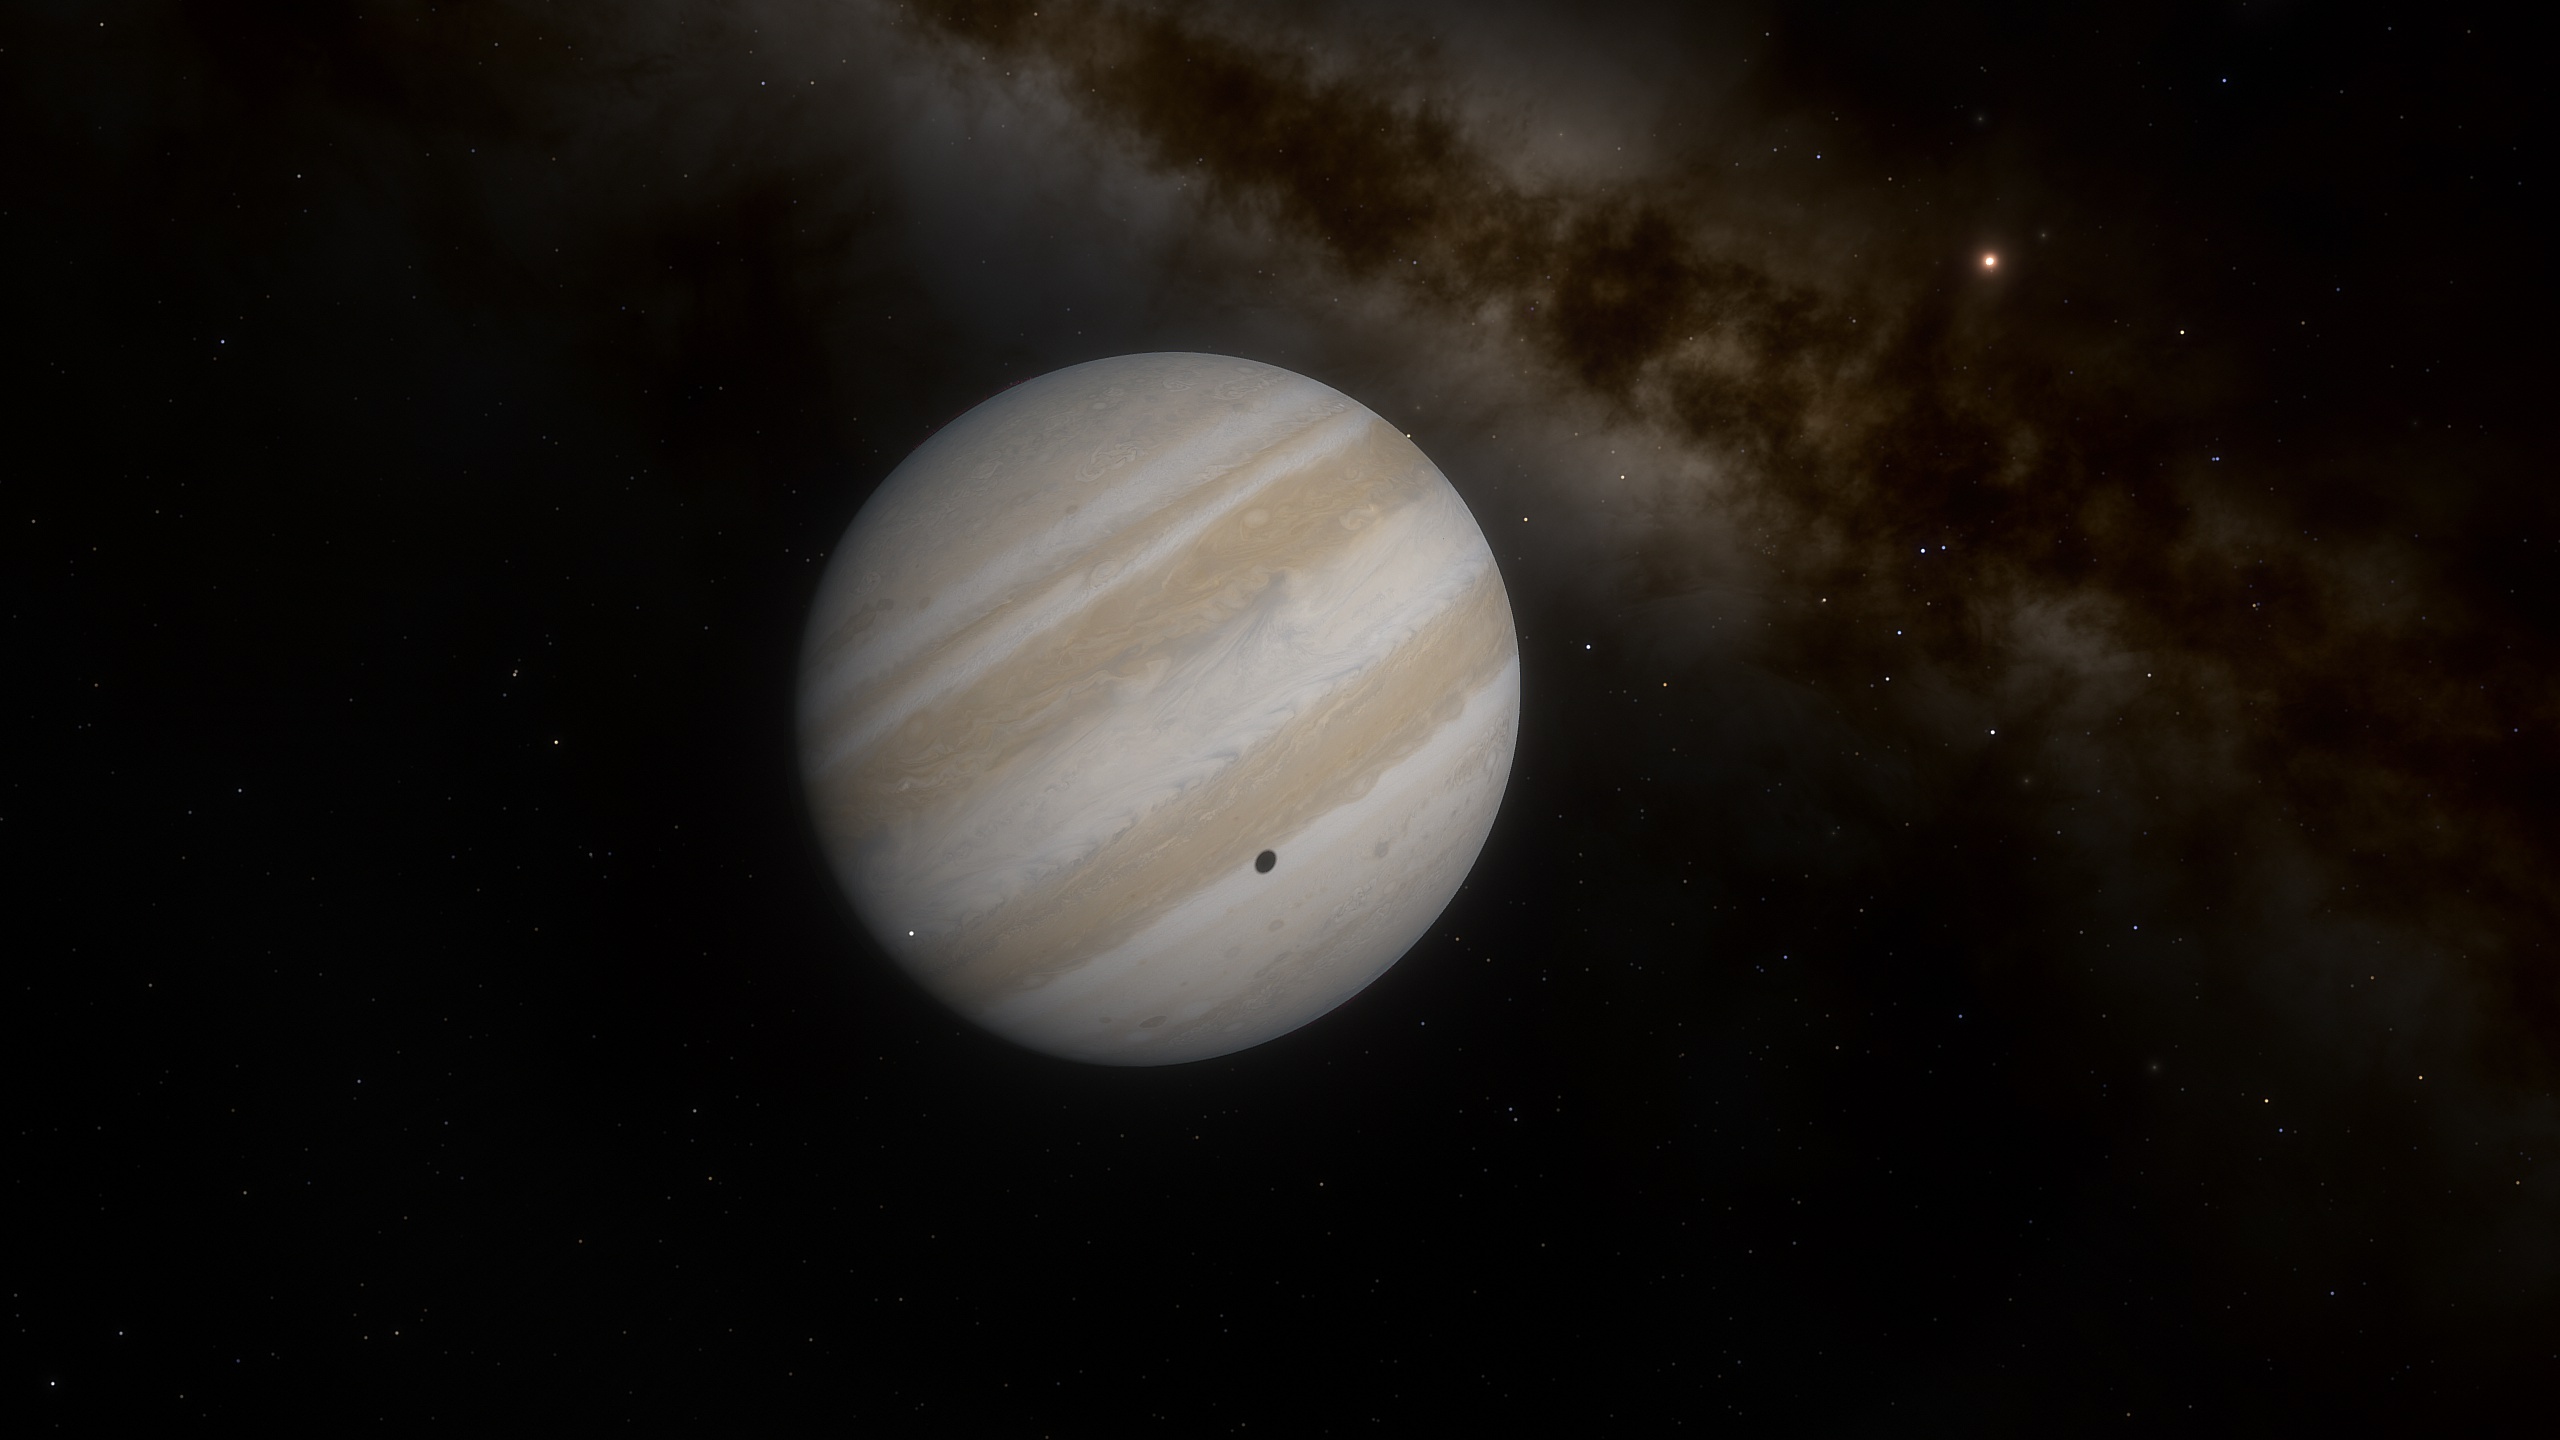
space, planet, astronomy, astronomical object, outer space, atmosphere, universe, sky, science, earth